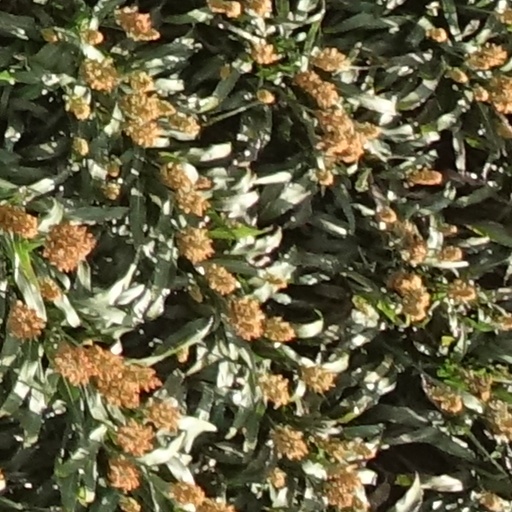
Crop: sorghum